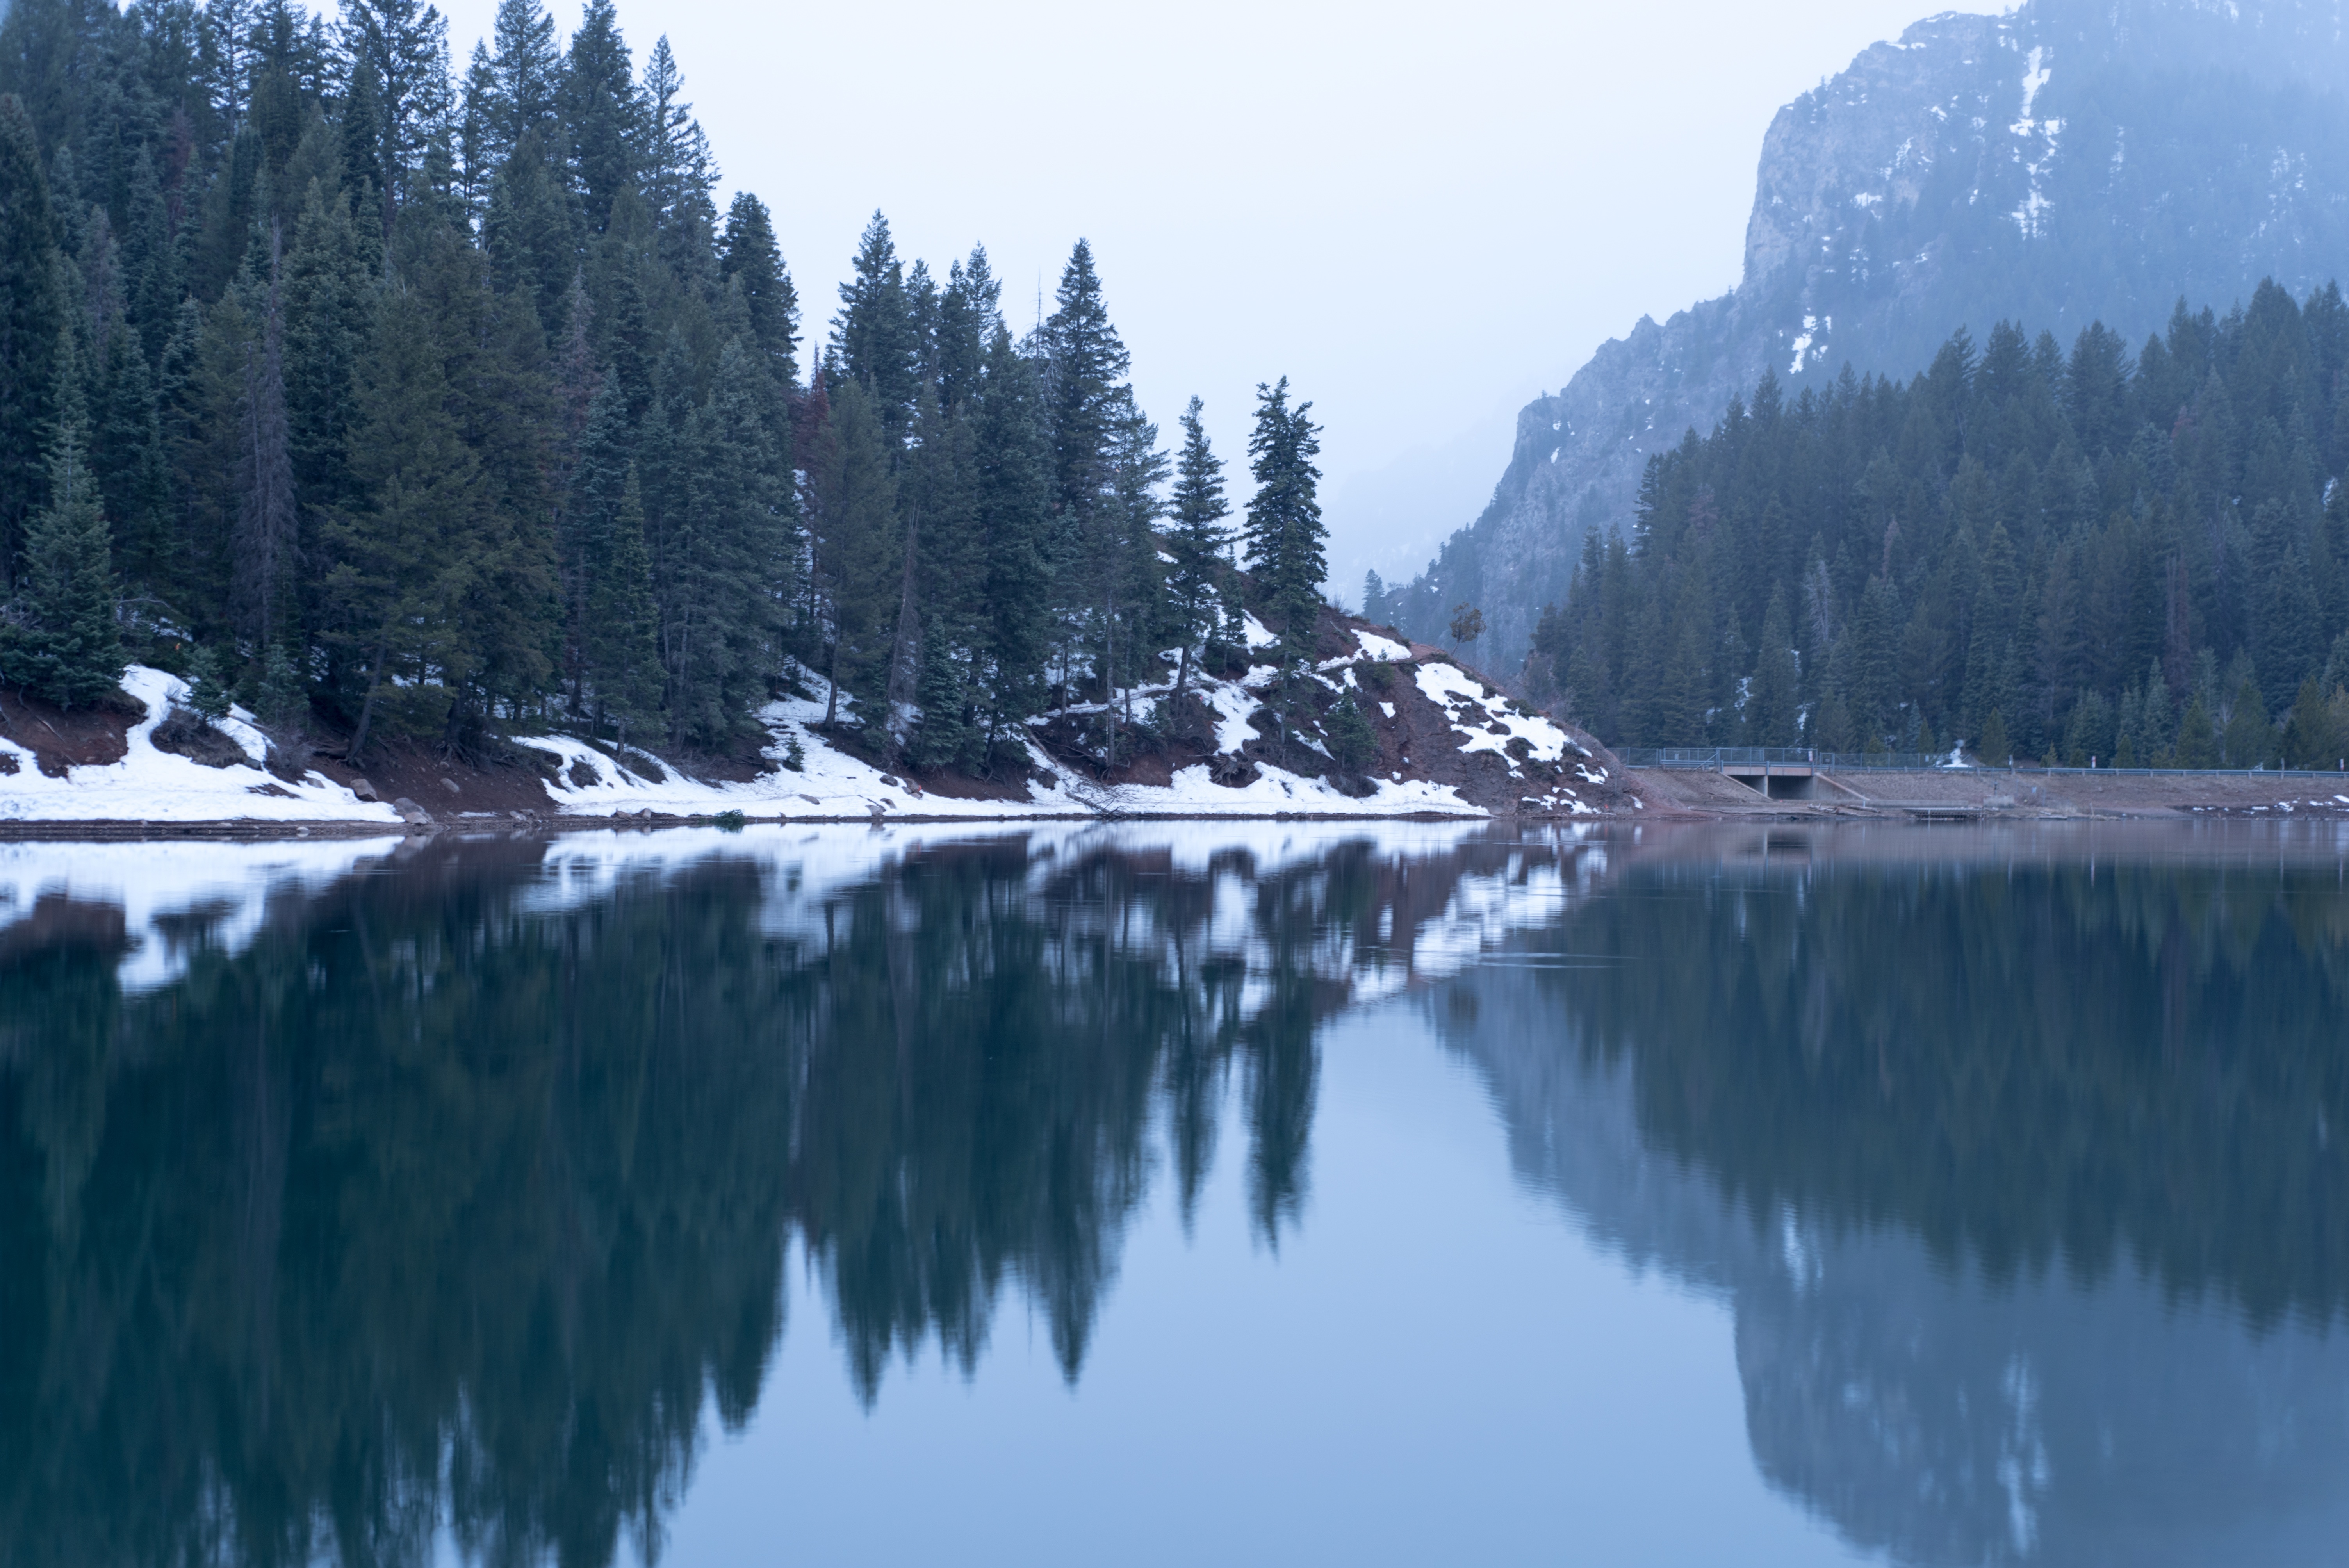
tree, water, wilderness, mountain, snow, winter, lake, mountain range, reflection, fjord, reservoir, season, body of water, alps, loch, crater lake, tarn, atmospheric phenomenon, mountainous landforms